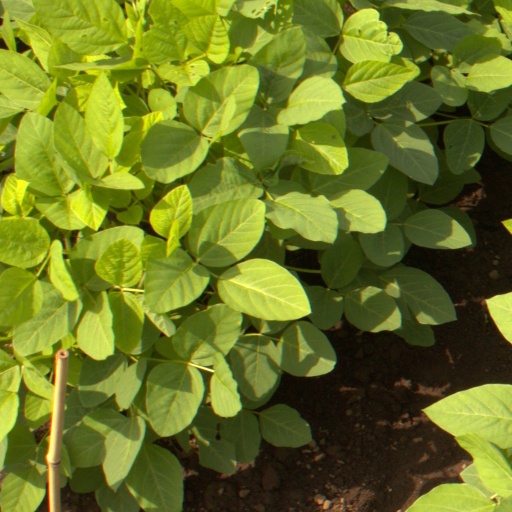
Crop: soybean